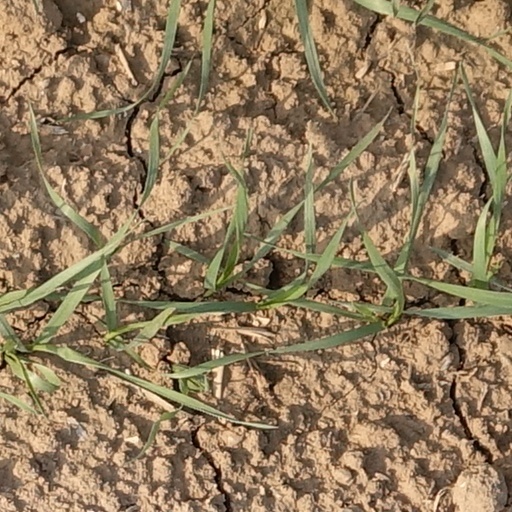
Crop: wheat